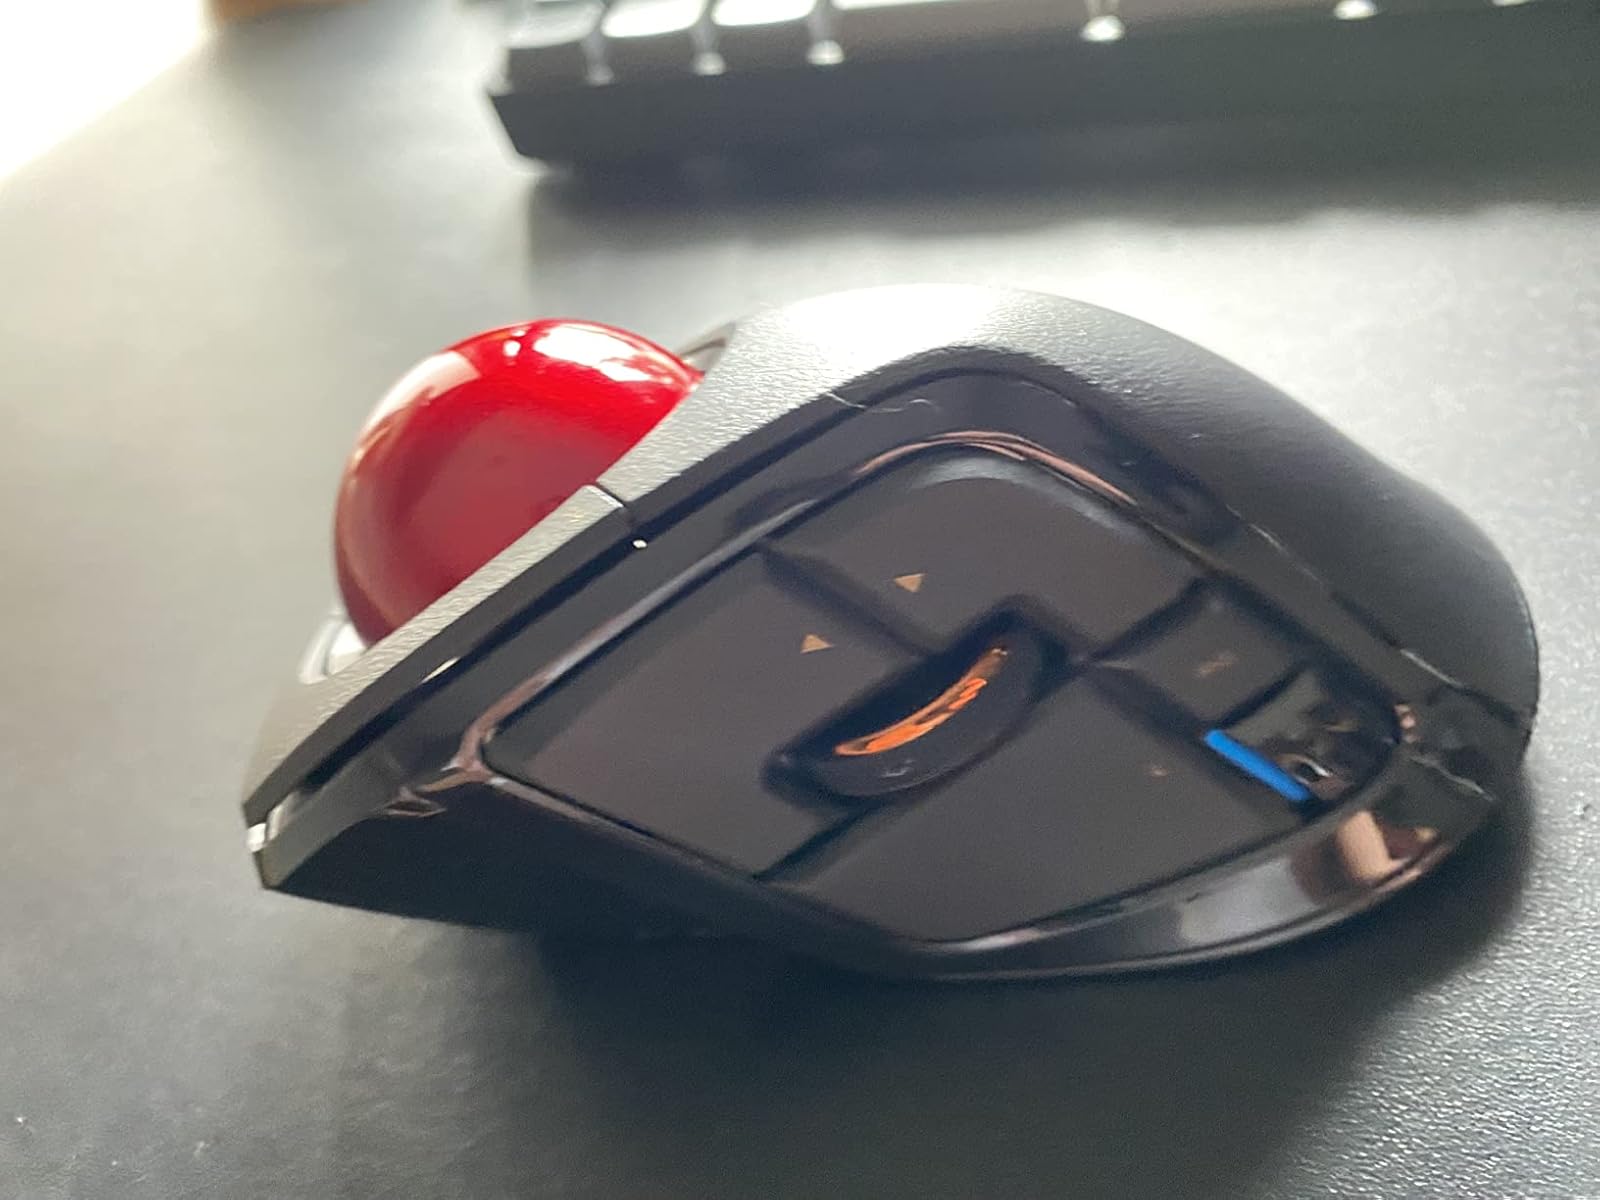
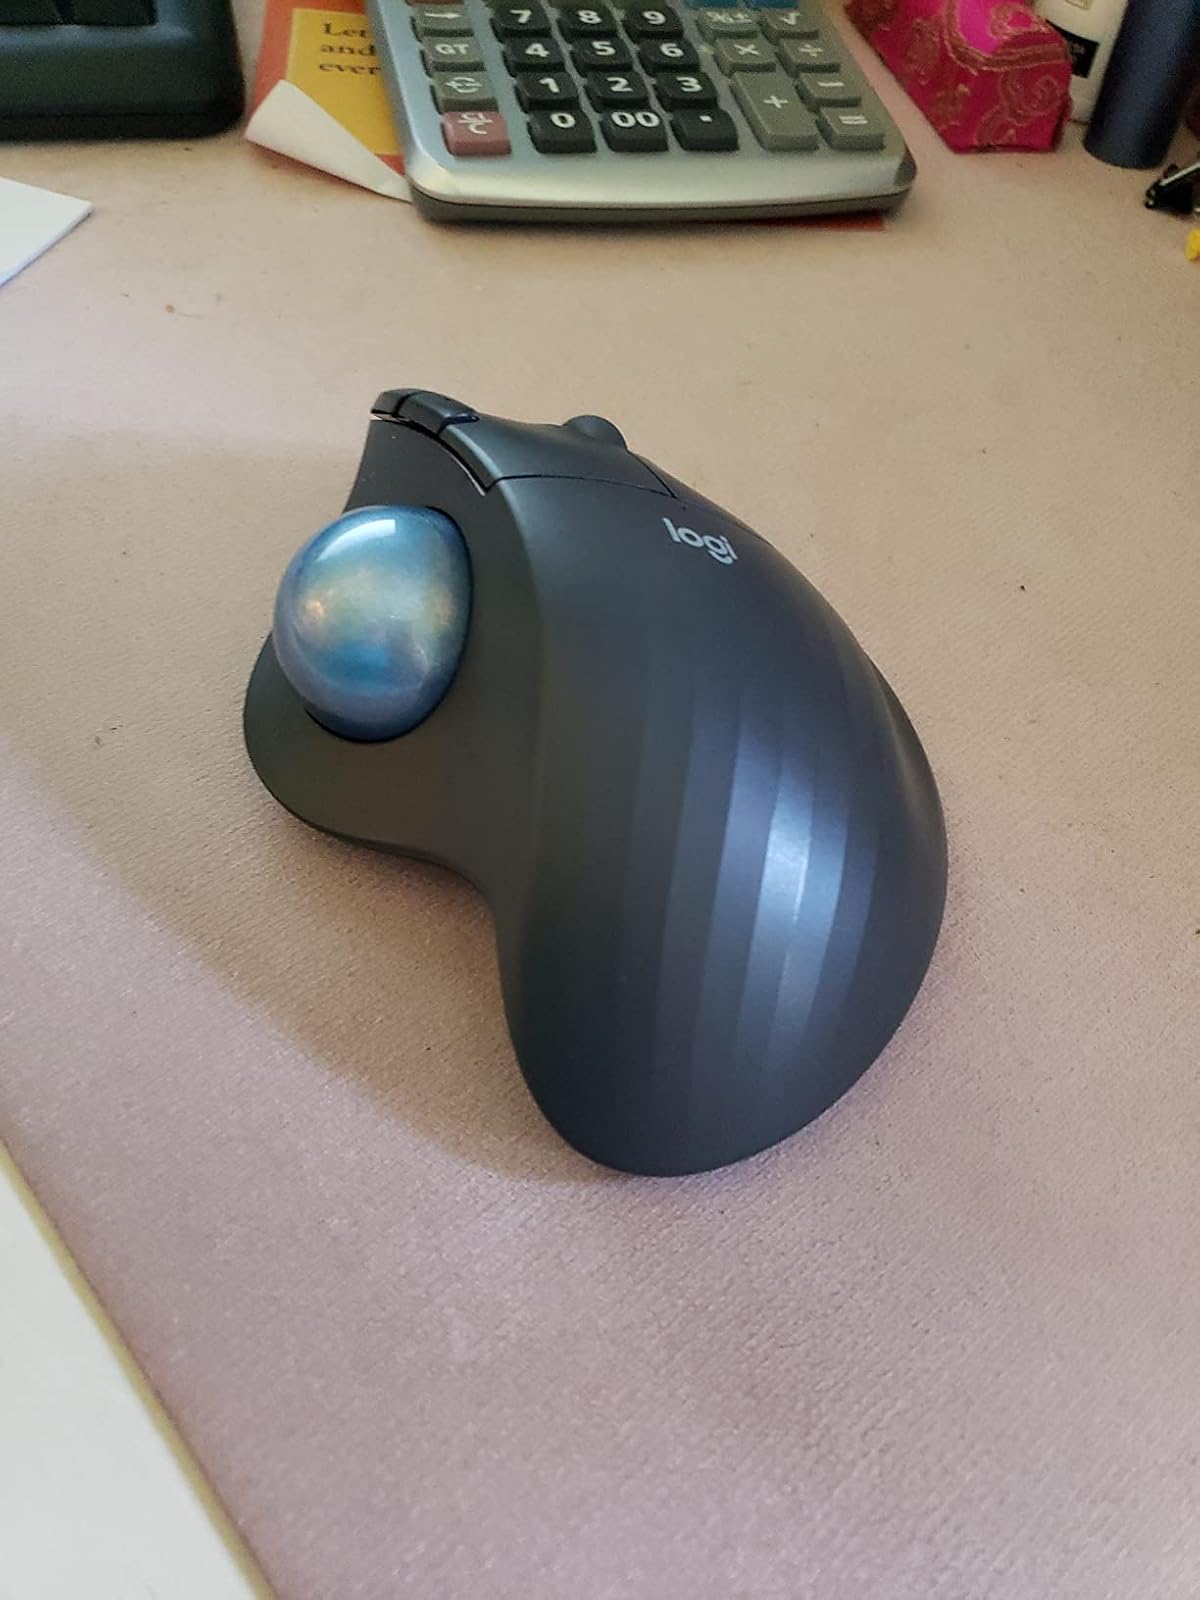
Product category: mouse
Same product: no